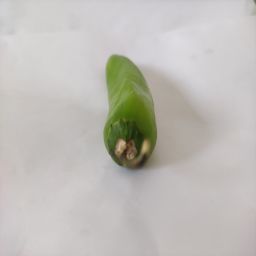
Crop: New Mexico Green Chile
Quality: Unripe